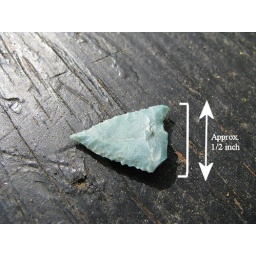
point I discovered on the hill above the house here in Cloverdale.